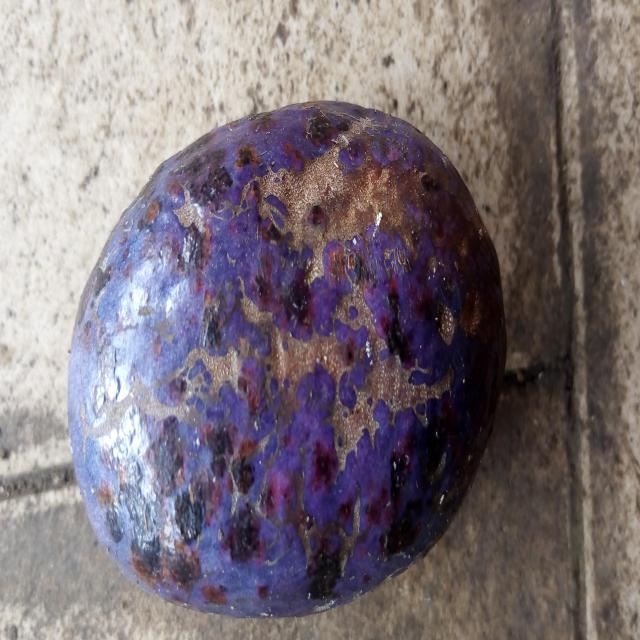
Plum grade: unaffected